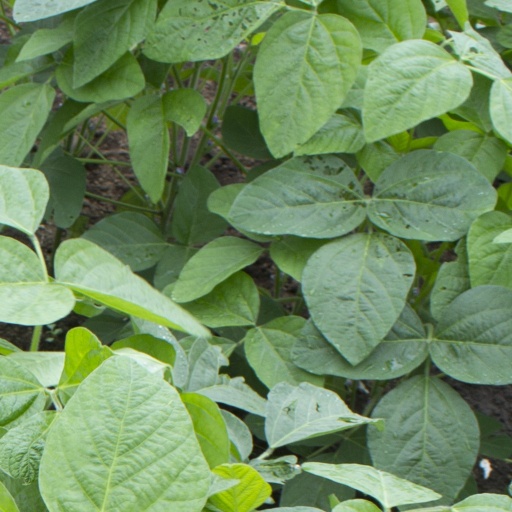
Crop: soybean